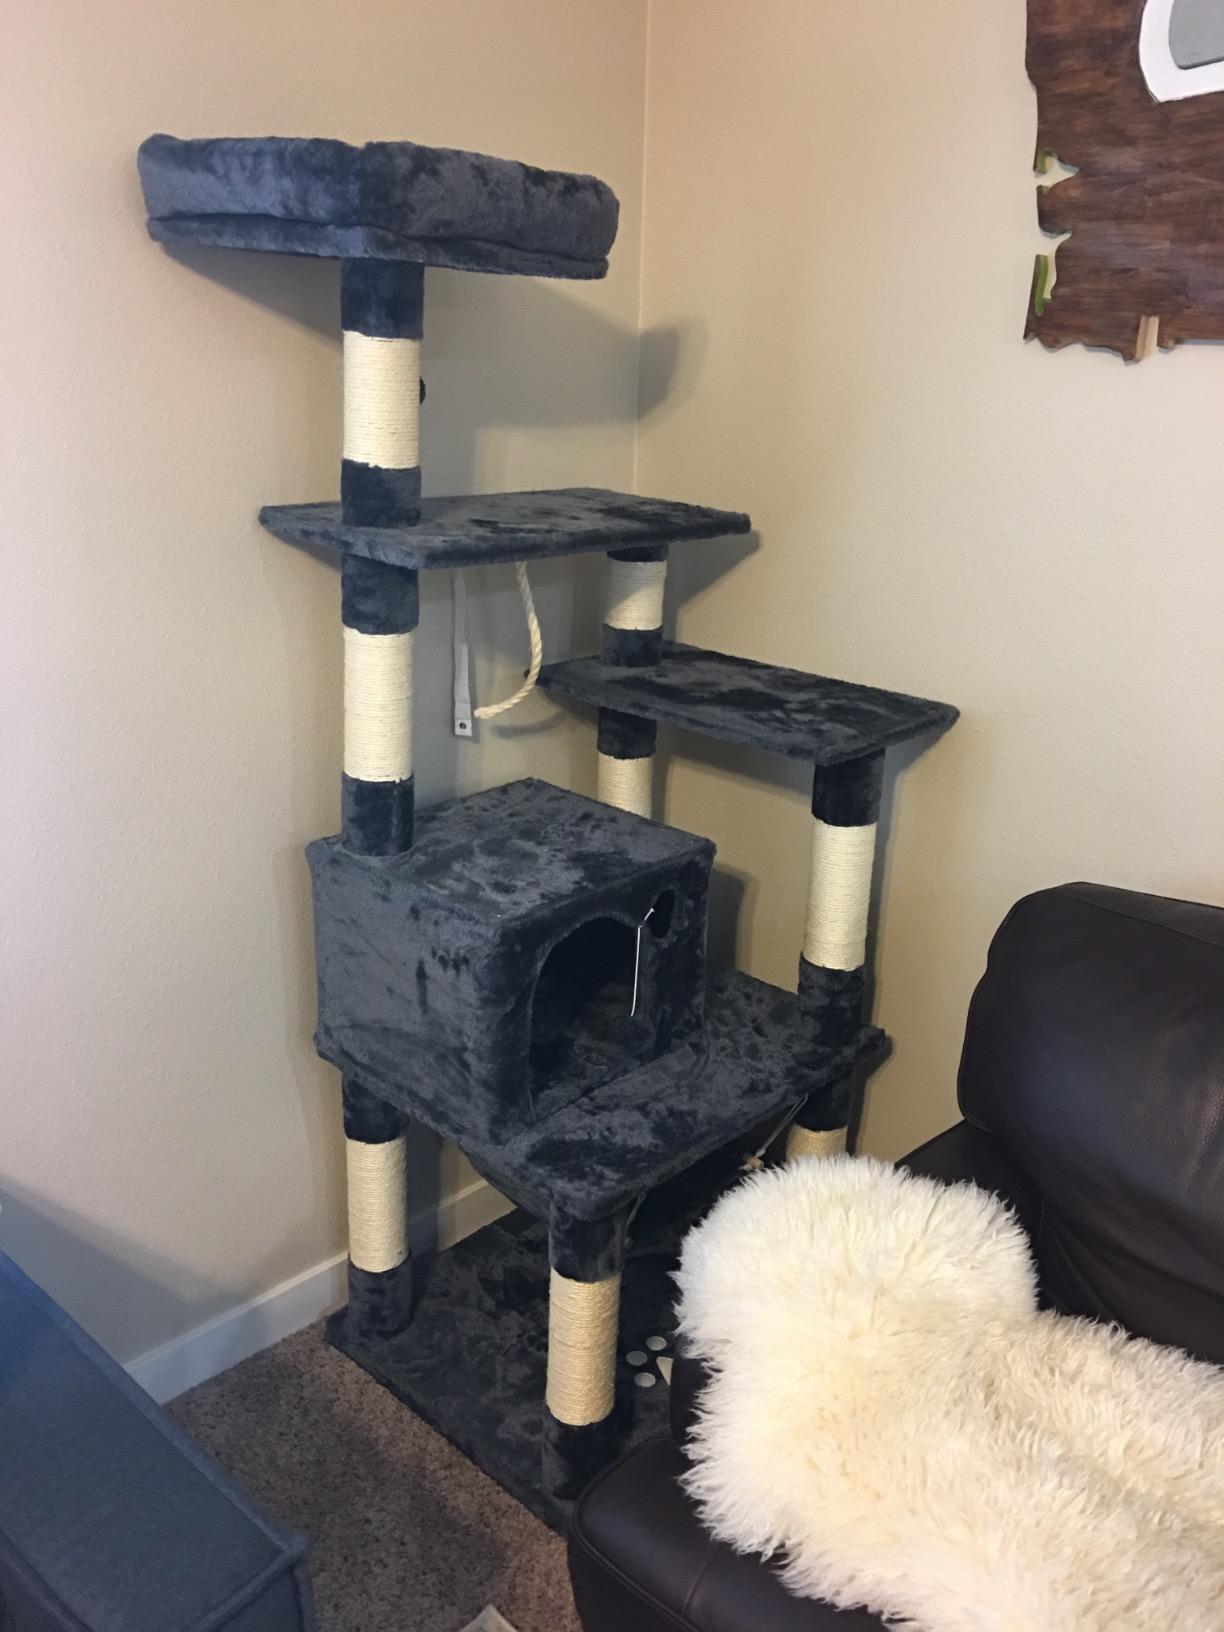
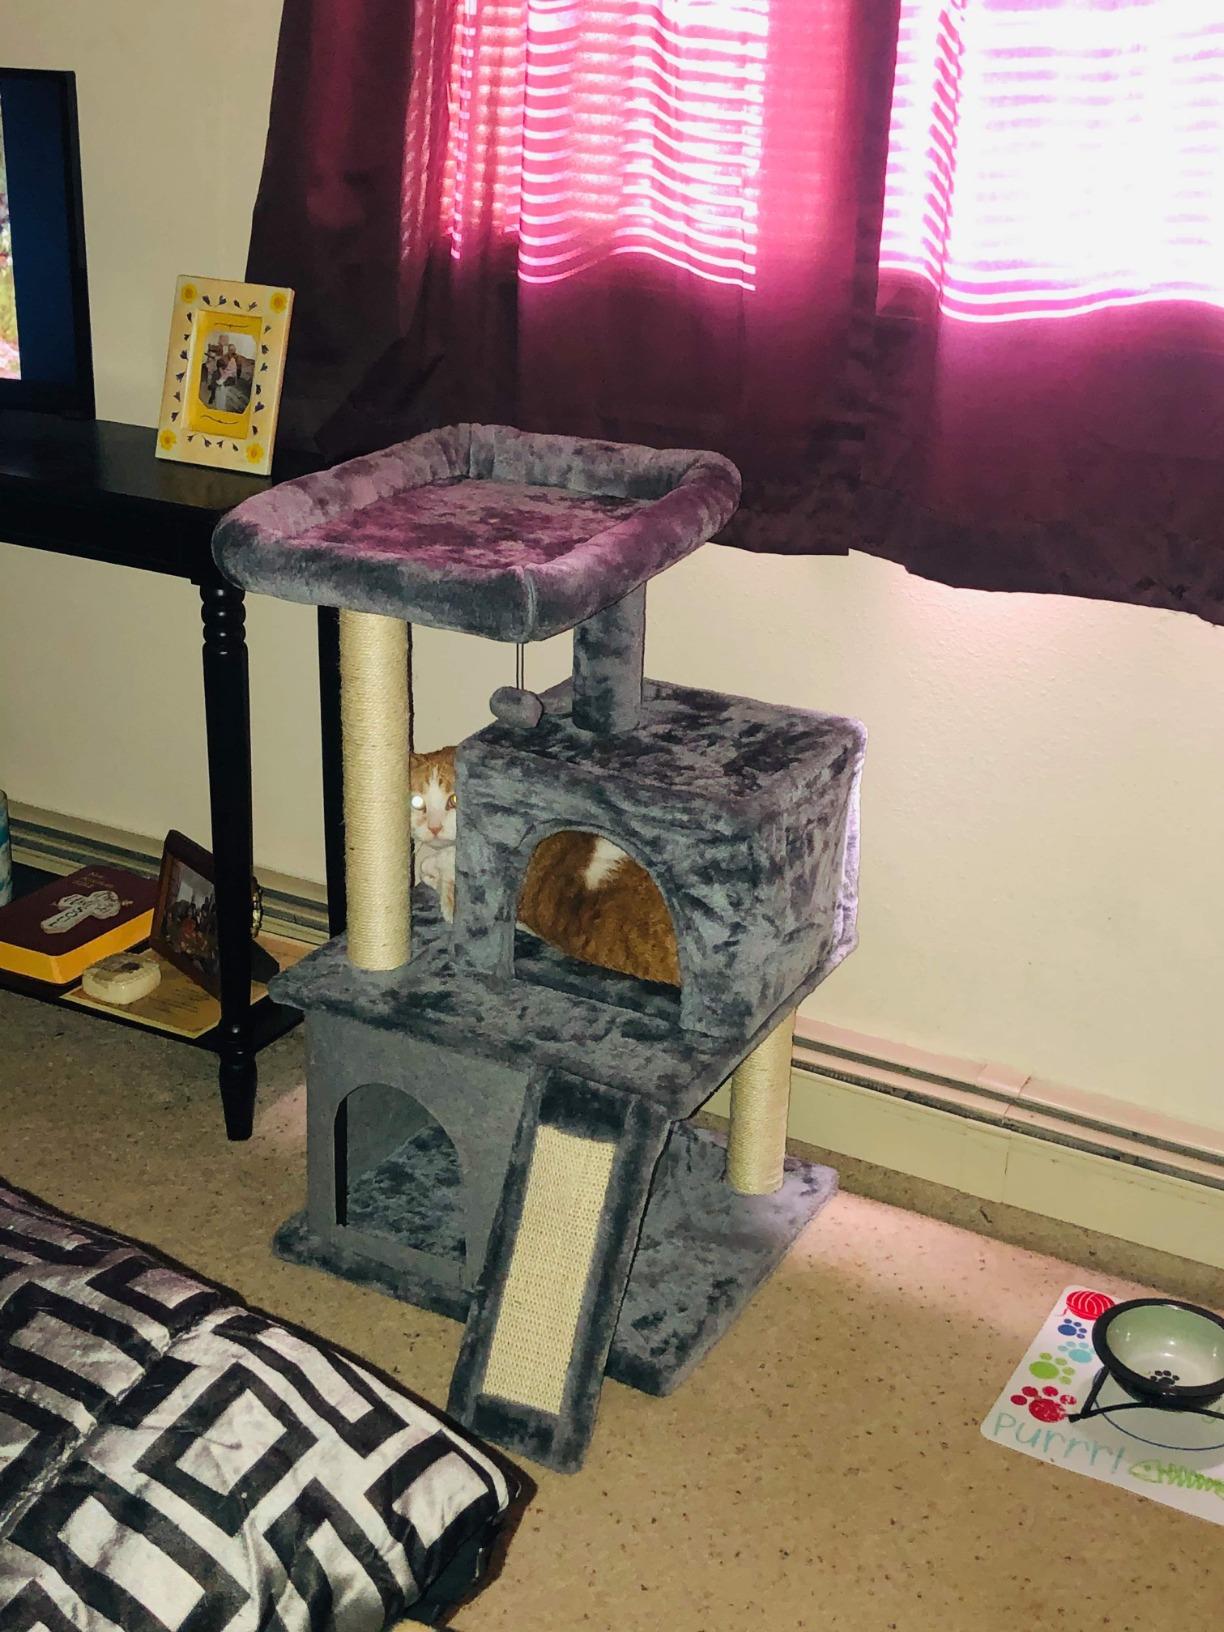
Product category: items_cat tree
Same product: no